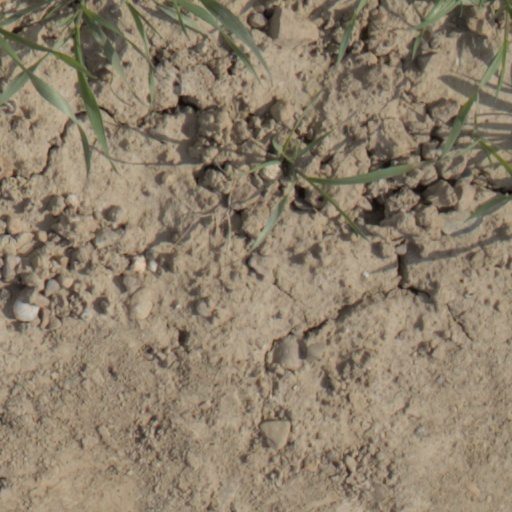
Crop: wheat